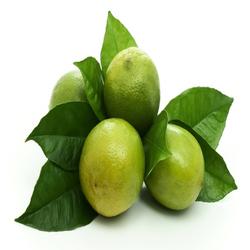
Label: Lemon